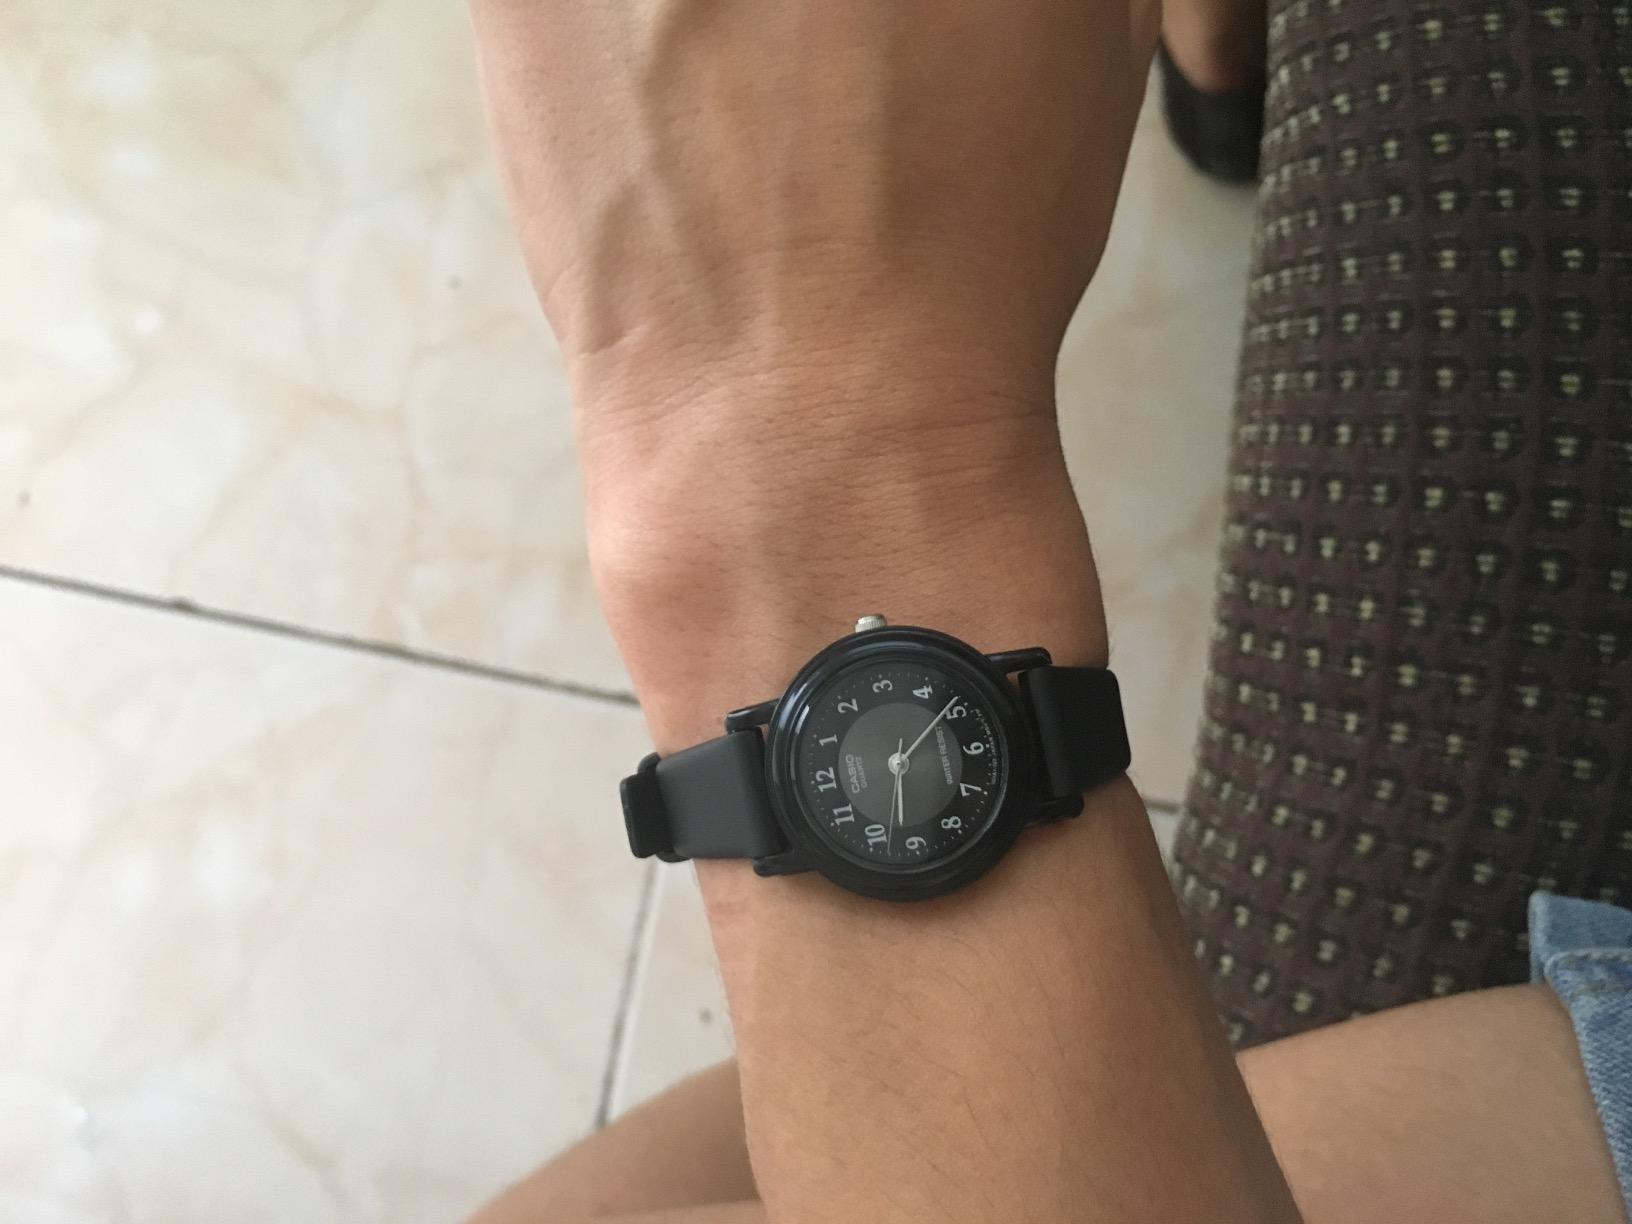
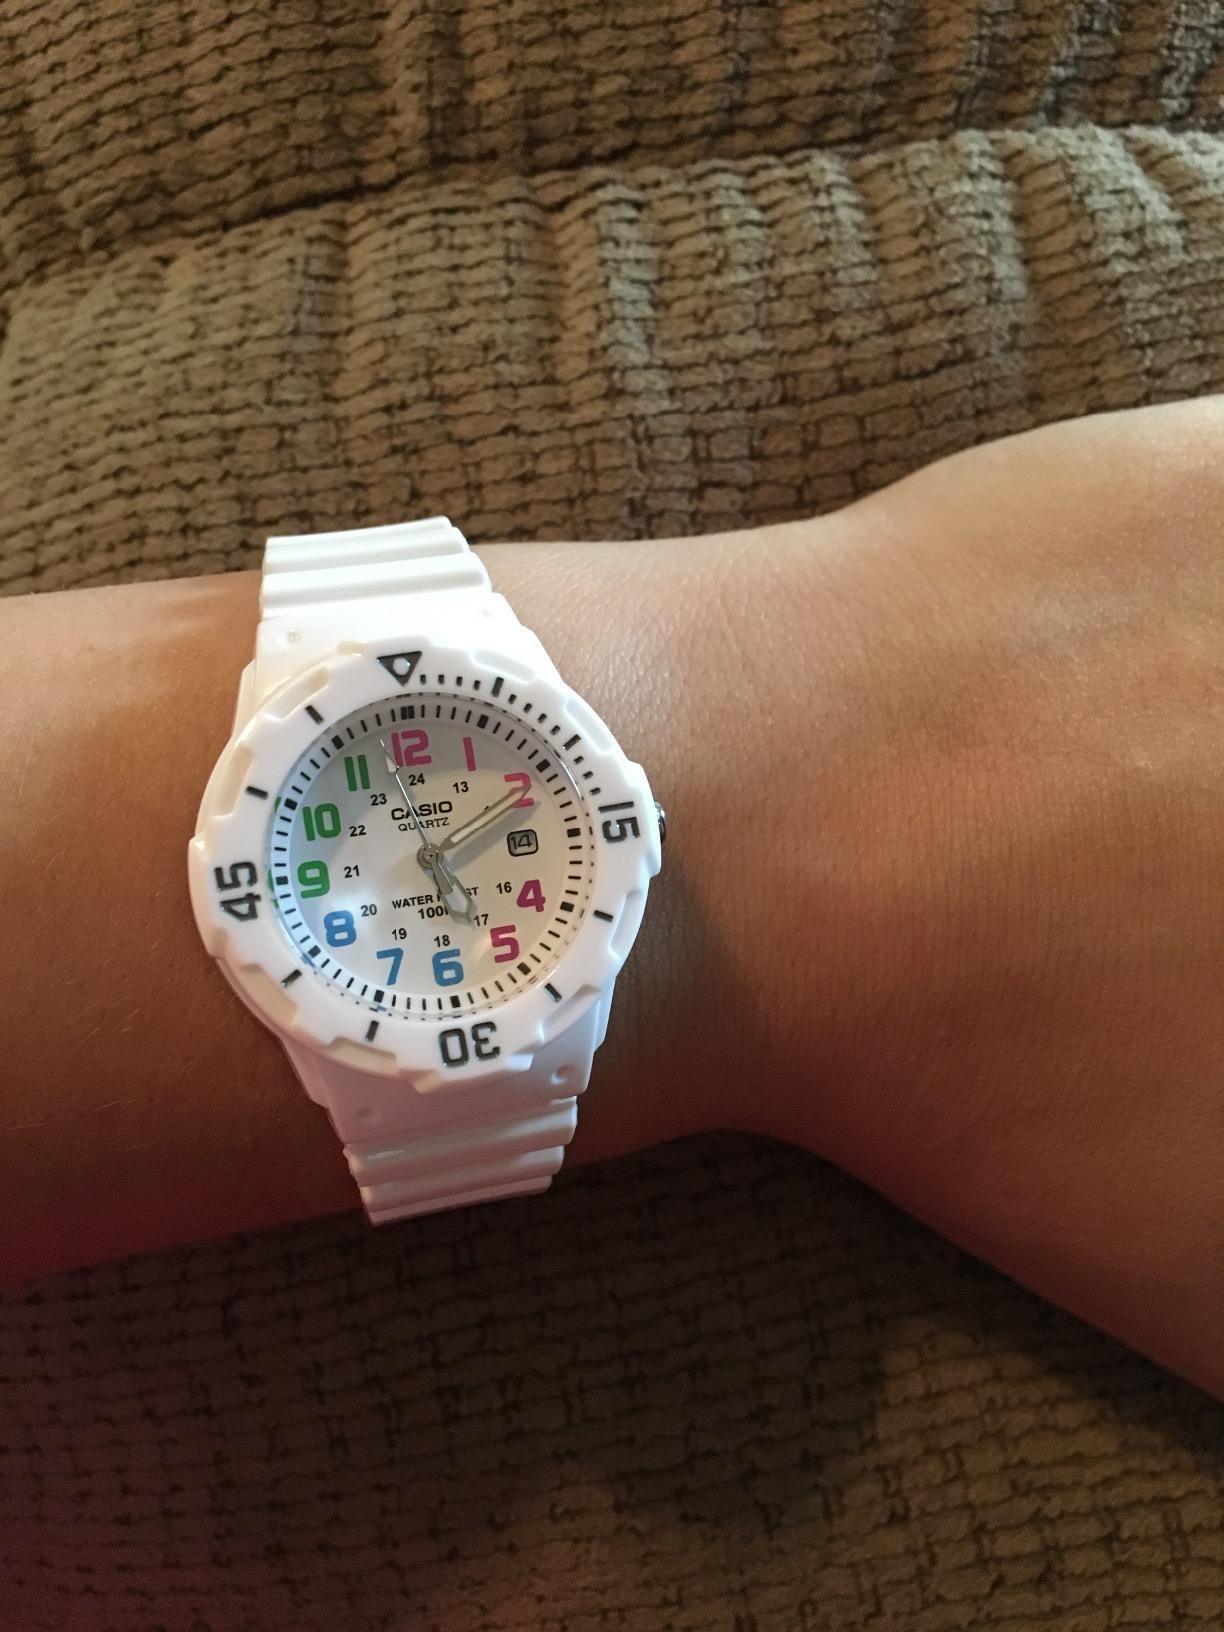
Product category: accessories_watch
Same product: no